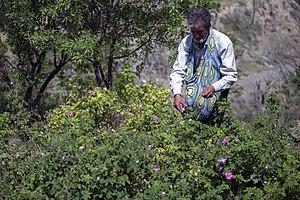
L'eau de rose ou hydrolat de rose est un sous-produit (phase aqueuse) de la distillation de pétales de roses pour la fabrication d'huile essentielle de rose (ou essence de rose) ou, possédant une saveur très parfumée et un parfum de rose concentré. 한국어: 장미수 또는 로즈워터 는 페르시아 요리에서 유래된, 장미 꽃잎을 증류해서 만든 히드로졸 액체이다. മലയാളം: റോസാപ്പൂവിന്റെ ഇതളുകൾ ഏറെനേരം വെള്ളത്തിലിട്ട് നിർമ്മിക്കുന്ന പാനീയമാണ് റോസ് വാട്ടർ.